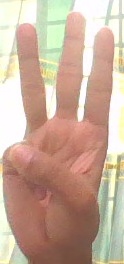
ASL sign: 6